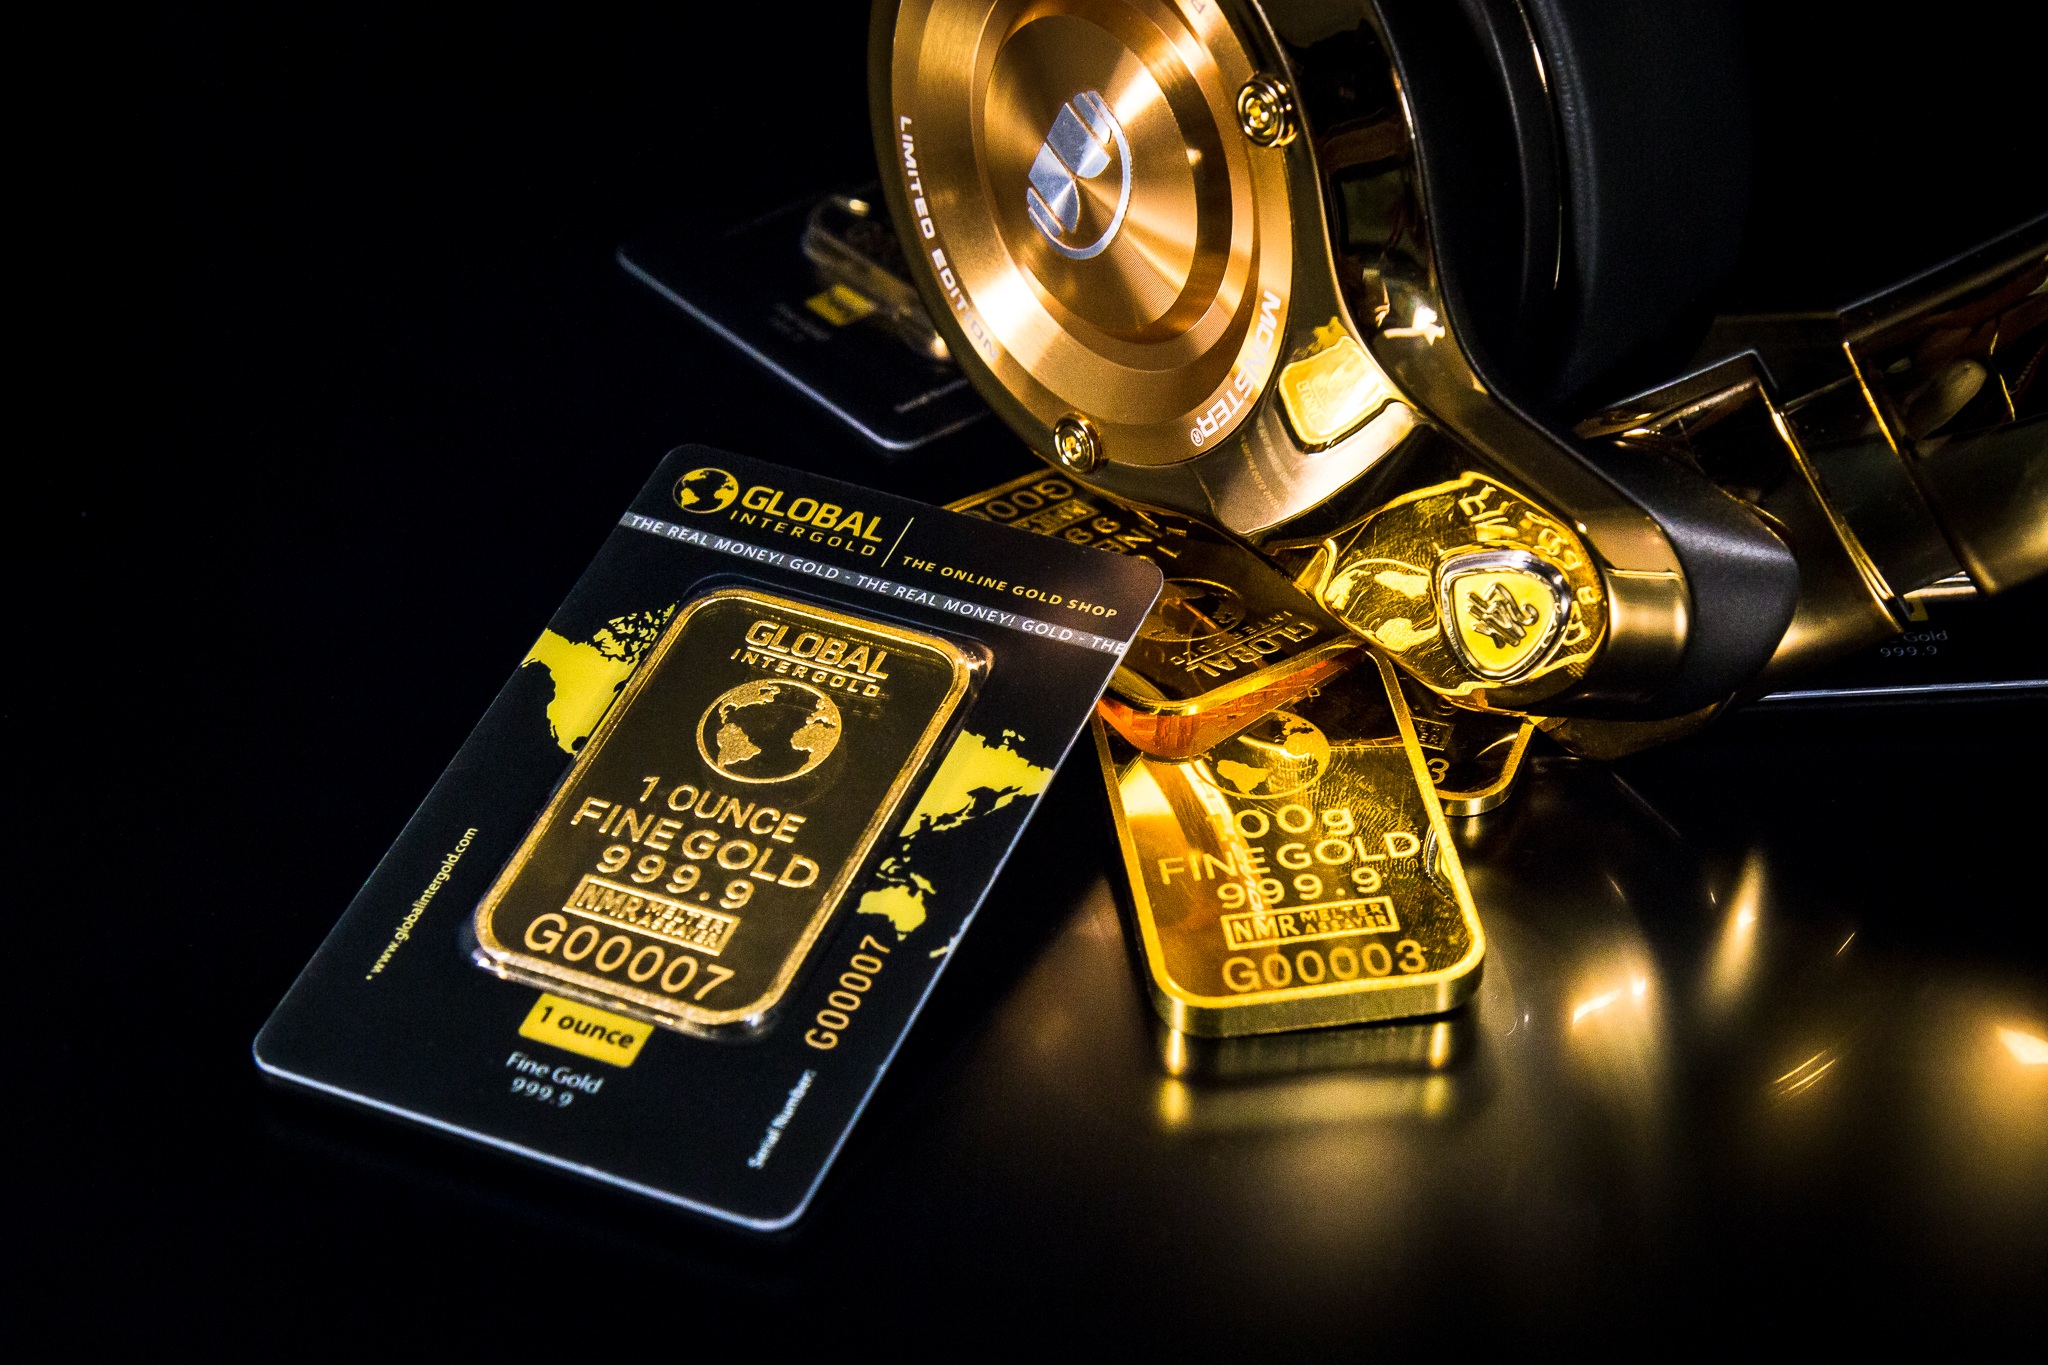
golden, metal, money, drink, business, yellow, brand, cash, gold, currency, rich, liqueur, trophy, economy, income, financial, savings, success, finance, profit, investment, exchange, computer wallpaper, distilled beverage